Yazathingyan (15th-century minister)

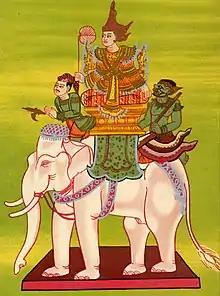
King Thihathu, whom Yazathingyan succeeded as governor of Sagaing in 1413

Yazathingyan retained the Sagaing post after Thihathu succeeded Minkhaung in 1421. He went to the southern front when Thihathu renewed the dormant war with Hanthawaddy in 1422. In 1425, Yazathingyan and Gamani decided to side with the usurpers Prince Nyo of Kale and Queen Shin Bo-Me, following the assassinations of Thihathu and his son and successor Min Hla. The brothers were part of the pro-Nyo faction that also included "Sawbwa" Le Than Bwa of Onbaung, Gov. Thray Sithu of Myinsaing, Gov. Thinkhaya III of Toungoo, and Gov. Thihapate III of Taungdwin. However, they faced a serious challenger in "Sawbwa" Thado of Mohnyin, who vehemently opposed Nyo's takeover, and went on to declare war on the Ava regime in February 1426.